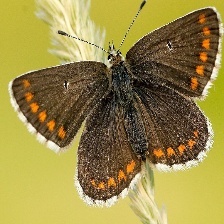
Species: BROWN ARGUS
Butterfly family (ImageNet category): lycaenid_butterfly